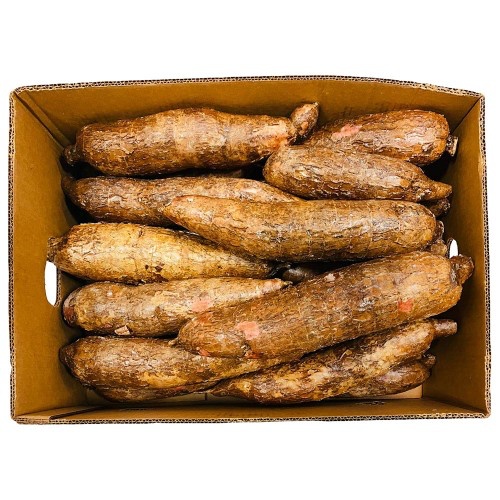
Fresh Cassava
Brand: Favy African Market
Category: Food, Beverages & Tobacco > Food Items > Fruits & Vegetables > Fresh & Frozen Fruits > Coconuts